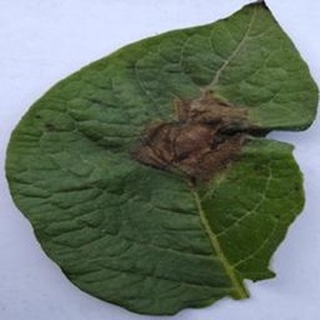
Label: potato_late_blight